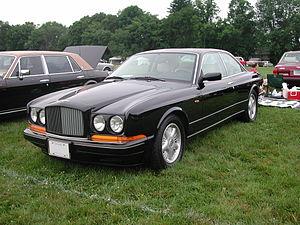
Bentley Continental est le nom donné à différents modèles d'automobiles de la marque Bentley.